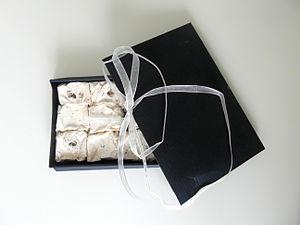
Ballotin de djawzia
La jawzia, ou djawzia, est un nougat typiquement algérien à base de noix, parfumé à la vanille et au miel.
Constantine, est une commune du nord-est de l'Algérie, chef-lieu de la wilaya de Constantine. Comptant plus de 448 000 habitants, cette métropole est la troisième ville la plus peuplée du pays. Le Grand Constantine s'étale sur un rayon d'une quinzaine de kilomètres sous forme d'une agglomération comprenant une ville mère et une série de satellites. L'agglomération de Constantine comptait 943 112 habitants en 2015, dont seulement 54 % habitent dans la commune de Constantine.